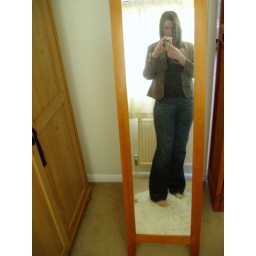
Training day at school today so allowed to dress down, hurray! Taken in the (very dirty) mirror in my bedroom.